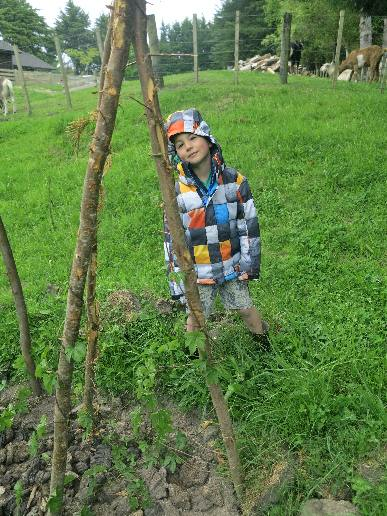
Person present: Yes